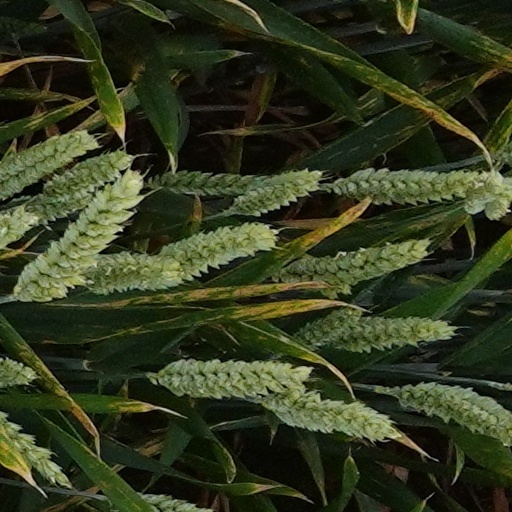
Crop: wheat